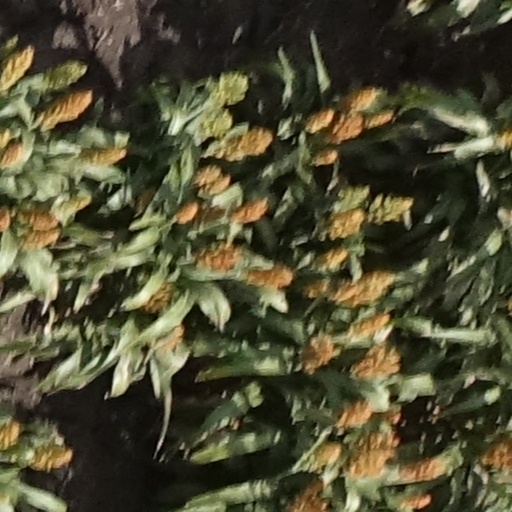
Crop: sorghum